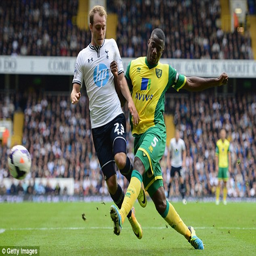
creator : soccer player laid on first goal as football team won the game